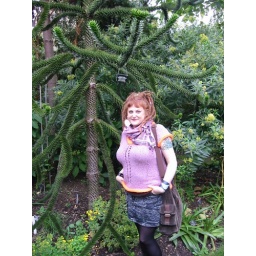
Me under the monkey puzzle tree